Professional wrestling holds

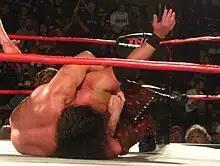
Matt Hardy applying a double underhook on A.J. Styles

Usually executed from a "rubber guard," where the legs are held very high, against the opponent's upper back. The wrestler then slips one foot in front of the opponent's head and under their chin, locks their hands behind the opponent's head, and chokes the opponent by pressing their shin or instep against the opponent's trachea. Wrestlers use a modified version, where they only push the shin into the throat in exactly the same manner (instead of grabbing their toes and pulling towards themselves). The Undertaker used this as his submission finisher, calling it "Hell's Gate". Tyson Kidd uses a variation where he laces his opponent's legs as if he was to perform a Sharpshooter, but then falls to his back, and then locks in the Gogoplata. He names this move, the "Hart Lock."